Lee Rocker

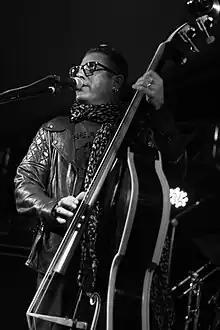
Lee Rocker performing at Memphis International Rockabilly Festival, August 2015

Accompanied by Slim Jim Phantom and guitarist Earl Slick, Rocker formed the band Phantom, Rocker & Slick and recorded two albums for EMI Records titled "Phantom, Rocker & Slick" and "Cover Girl". The song "Men Without Shame" landing Rocker back on MTV and in the charts. For Black Top Records, Rocker released the albums "Big Blue" (1994) and "Atomic Boogie Hour" (1995). He has also recorded for Alligator Records.